Polysics

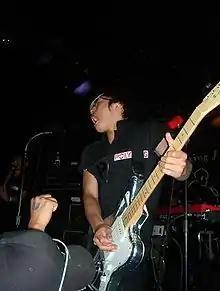
Hiroyuki Hayashi plays guitar at a POLYSICS live show in 2003, supporting the US release of the album Neu

Polysics was formed in 1997 by Japanese high-school student Hiroyuki Hayashi. After watching some live footage of Devo and becoming inspired by new wave music of the West, Hayashi quit his soccer team and formed a band to expand on the cartoonish image and musical ideas of the zany art-punk icons he had seen on TV. He was joined by drummer Junichi Sugai and Sako (aka Poly 2). Another member named Kaneko joined within the early years of the band, but he left and was soon replaced by Kayo. Kayo's mechanical stage presence provided an asymmetrical dynamic to the frenetic antics of the other three members. The name of the band derives from the first synthesizer owned by Hayashi, the Korg Polysix. This synth appears in two of their early music videos.